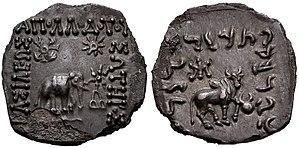
Apollodote Iᵉʳ Sôter, est un roi indo-grec qui régna sur les territoires gréco-bactriens dans la seconde moitié du IIᵉ siècle av. J.-C., probablement entre 186 ou 185 jusqu'à environ 175 av. J.-C. Il meurt vers 163-162 av. J.-C.